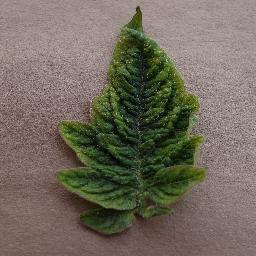
Label: Tomato___Tomato_Yellow_Leaf_Curl_Virus